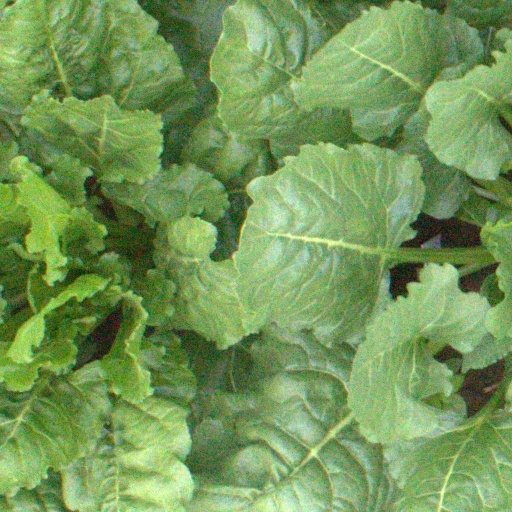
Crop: sugar beet